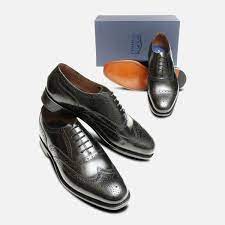
Label: Brogue